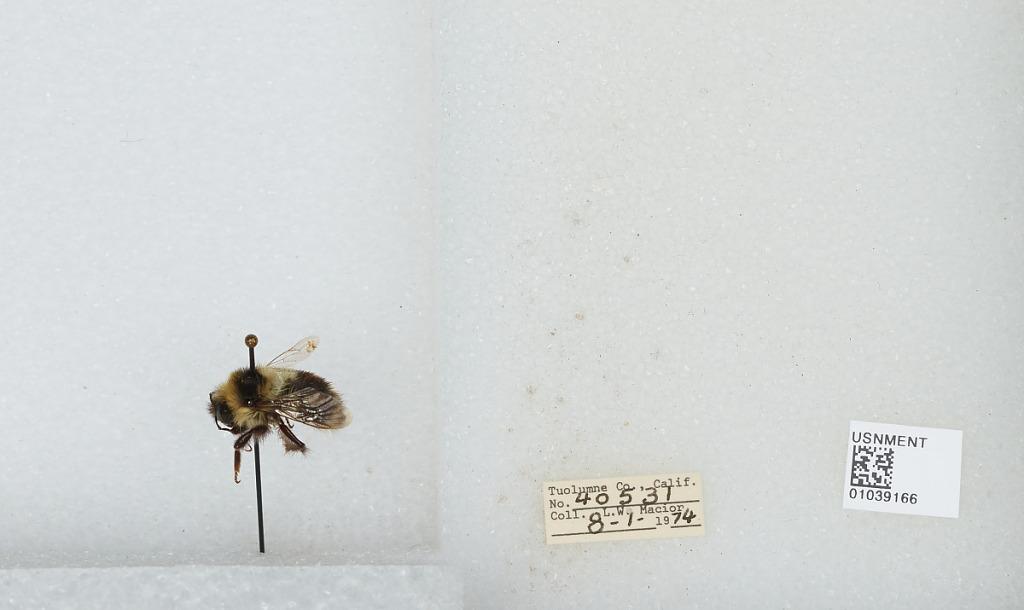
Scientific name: Bombus (Cullumanobombus) rufocinctus Cresson
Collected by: L. Macior
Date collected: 1974-8-1
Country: United States
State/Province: California
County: Tuolumne
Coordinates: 38.02, -119.93